2016 Red Rooster Sydney SuperSprint

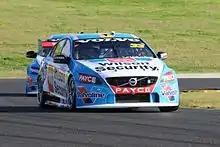
Scott McLaughlin set the fastest time in Friday practice.

Two one-hour practice sessions were held on Friday afternoon. Chaz Mostert set the fastest time in the first session, ahead of Tim Slade and Caruso. A number of endurance co-drivers completed laps: Matt Campbell for Nissan Motorsport; Cameron McConville for Lucas Dumbrell Motorsport; and Luke Youlden and Tony D'Alberto for DJR Team Penske. Light rain fell at the end of the session, preventing drivers from improving their times. The second session was topped by Scott McLaughlin with Van Gisbergen and Winterbottom completing the top three. Rick Kelly made contact with the wall at Turn 3 after the throttle became jammed open on his car. Despite sustaining only minor damage, he did not take part in the rest of the session as his team were unable to solve the throttle problem. The third and final practice session was held on Saturday afternoon and was 15 minutes in length. Winterbottom was fastest ahead of James Courtney and McLaughlin.